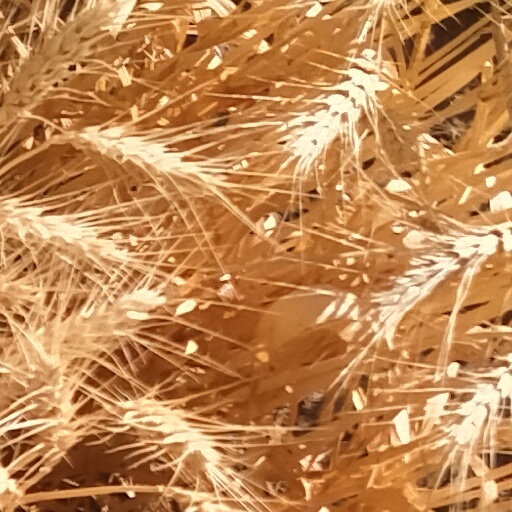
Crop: wheat